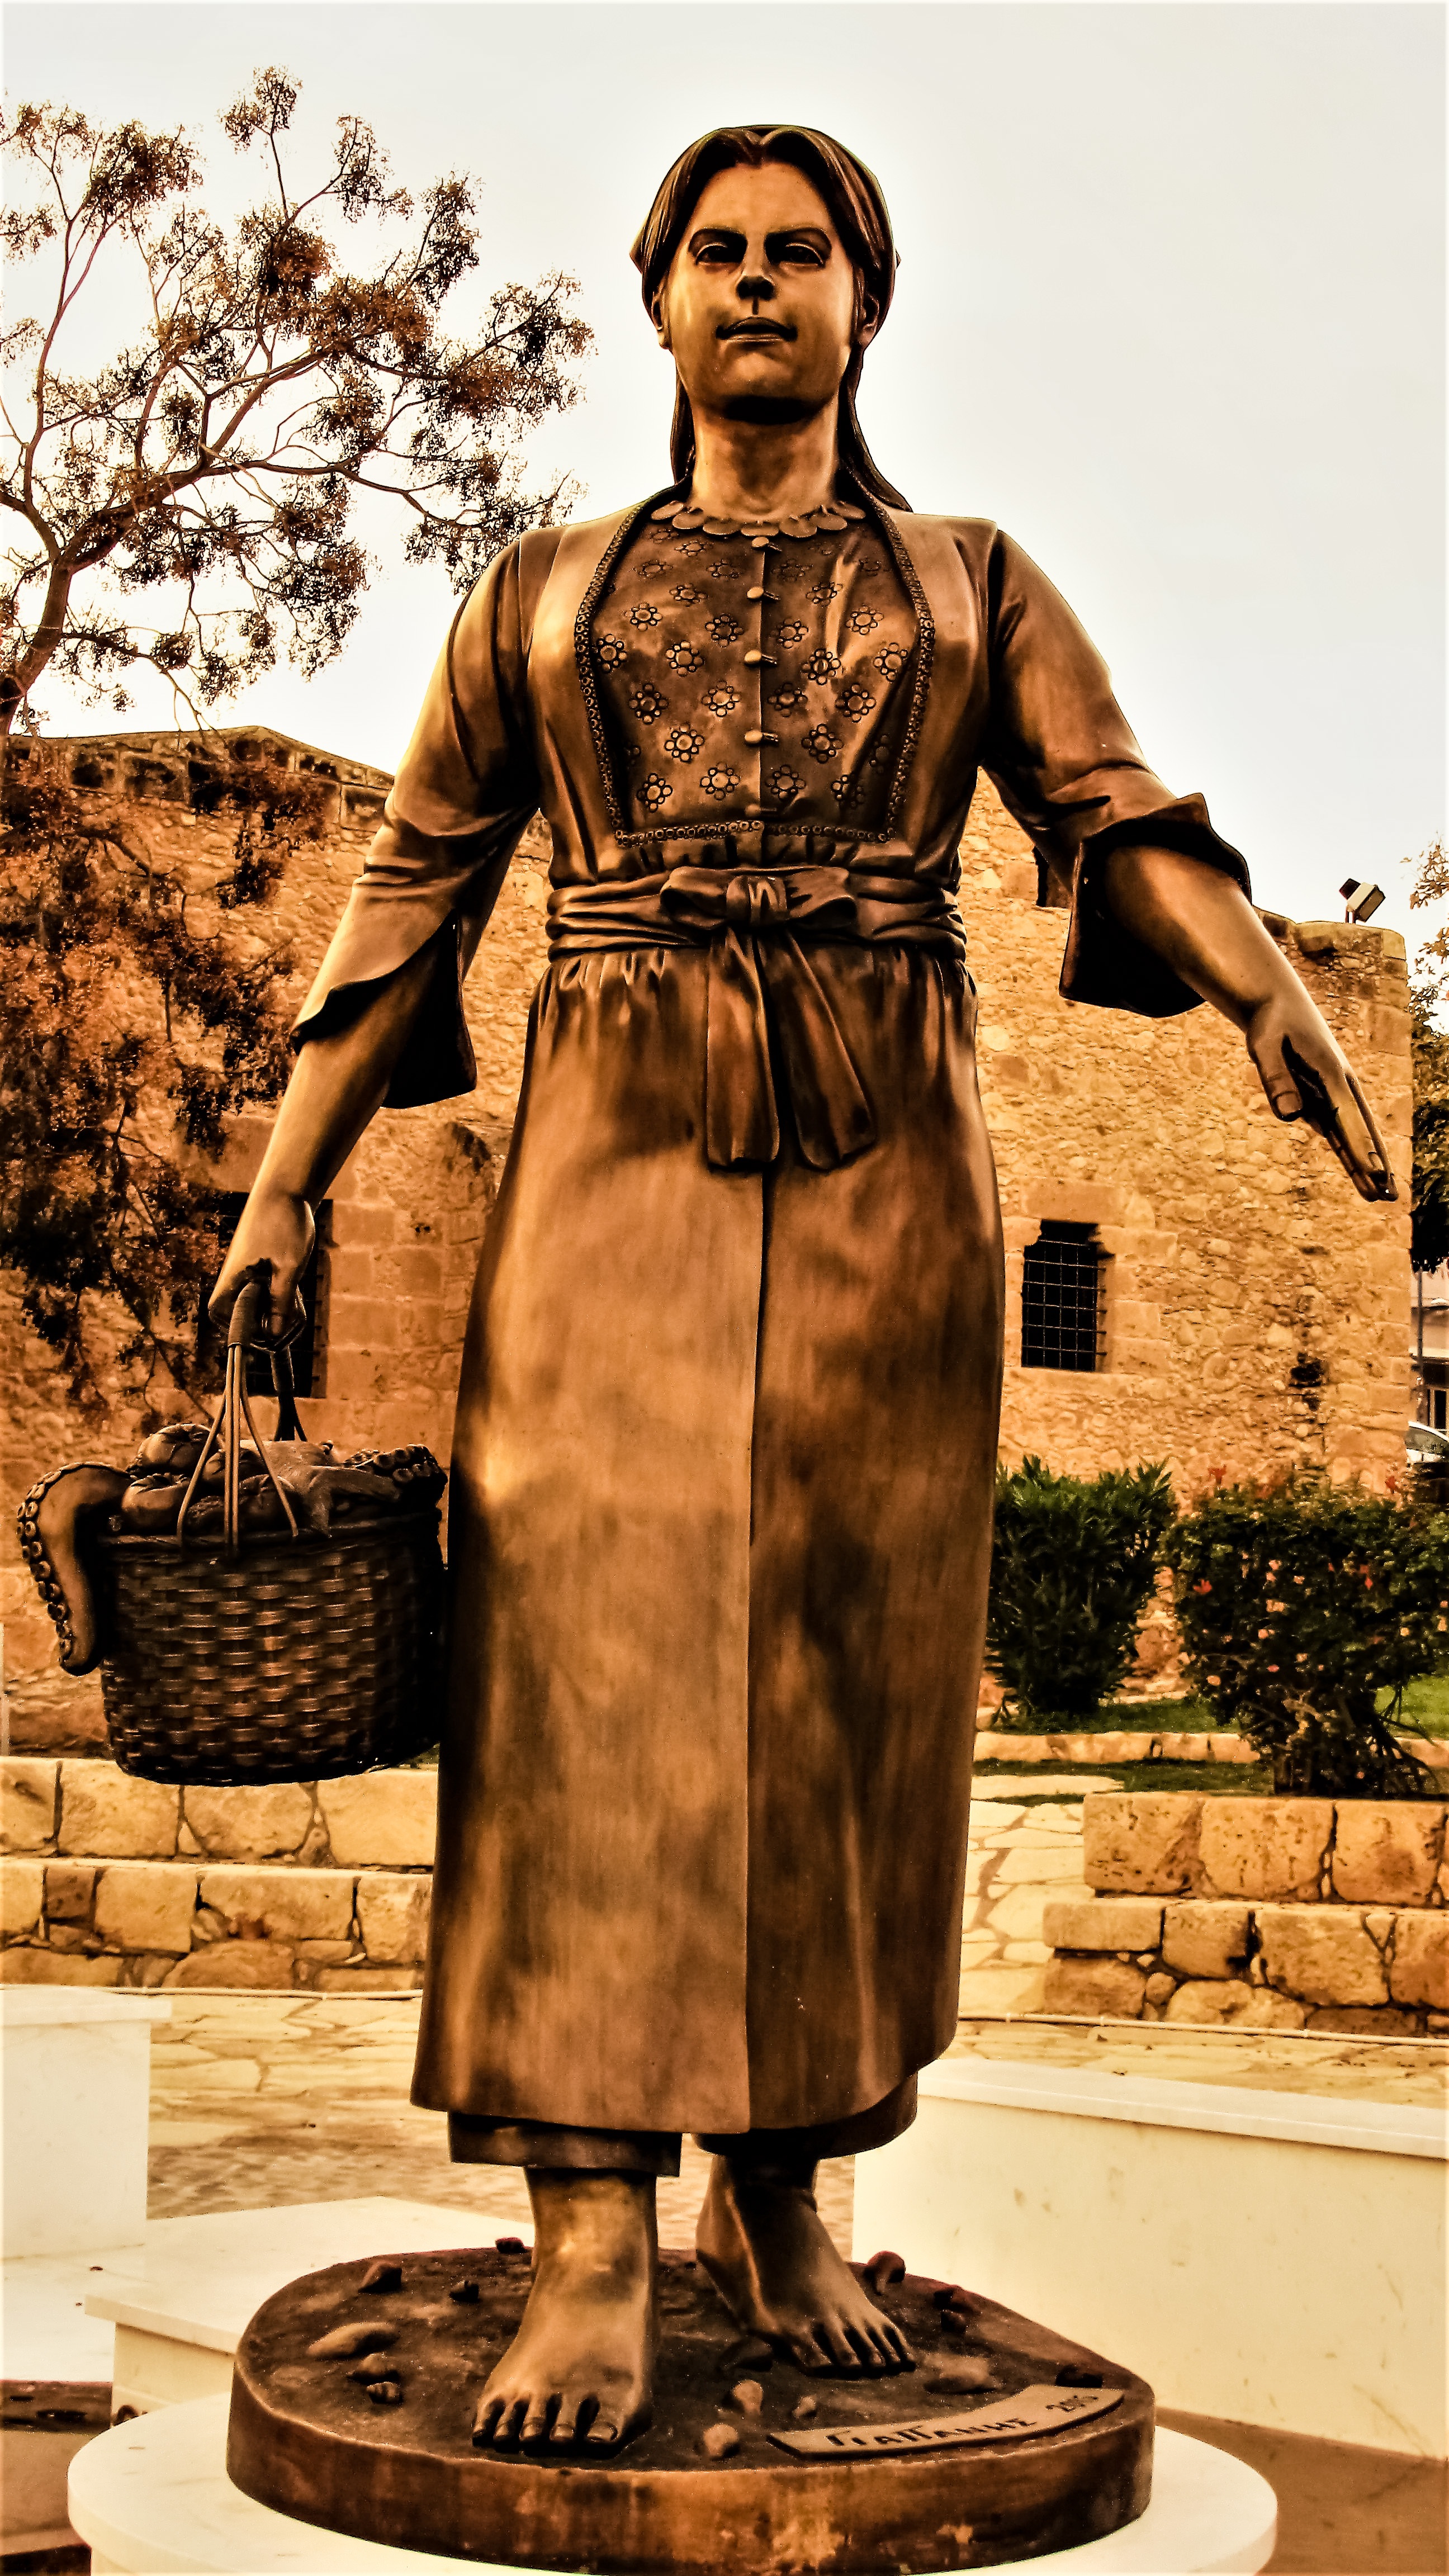
woman, monument, statue, square, fashion, clothing, basket, octopus, sculpture, art, net, tradition, costume, traditional, cyprus, ayia napa, ancient history, human positions, fisherman's wife, cypriot